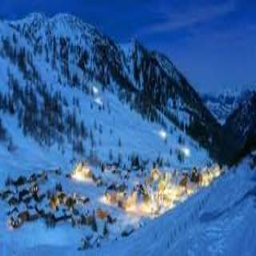
malbun ski resort lichtenstein